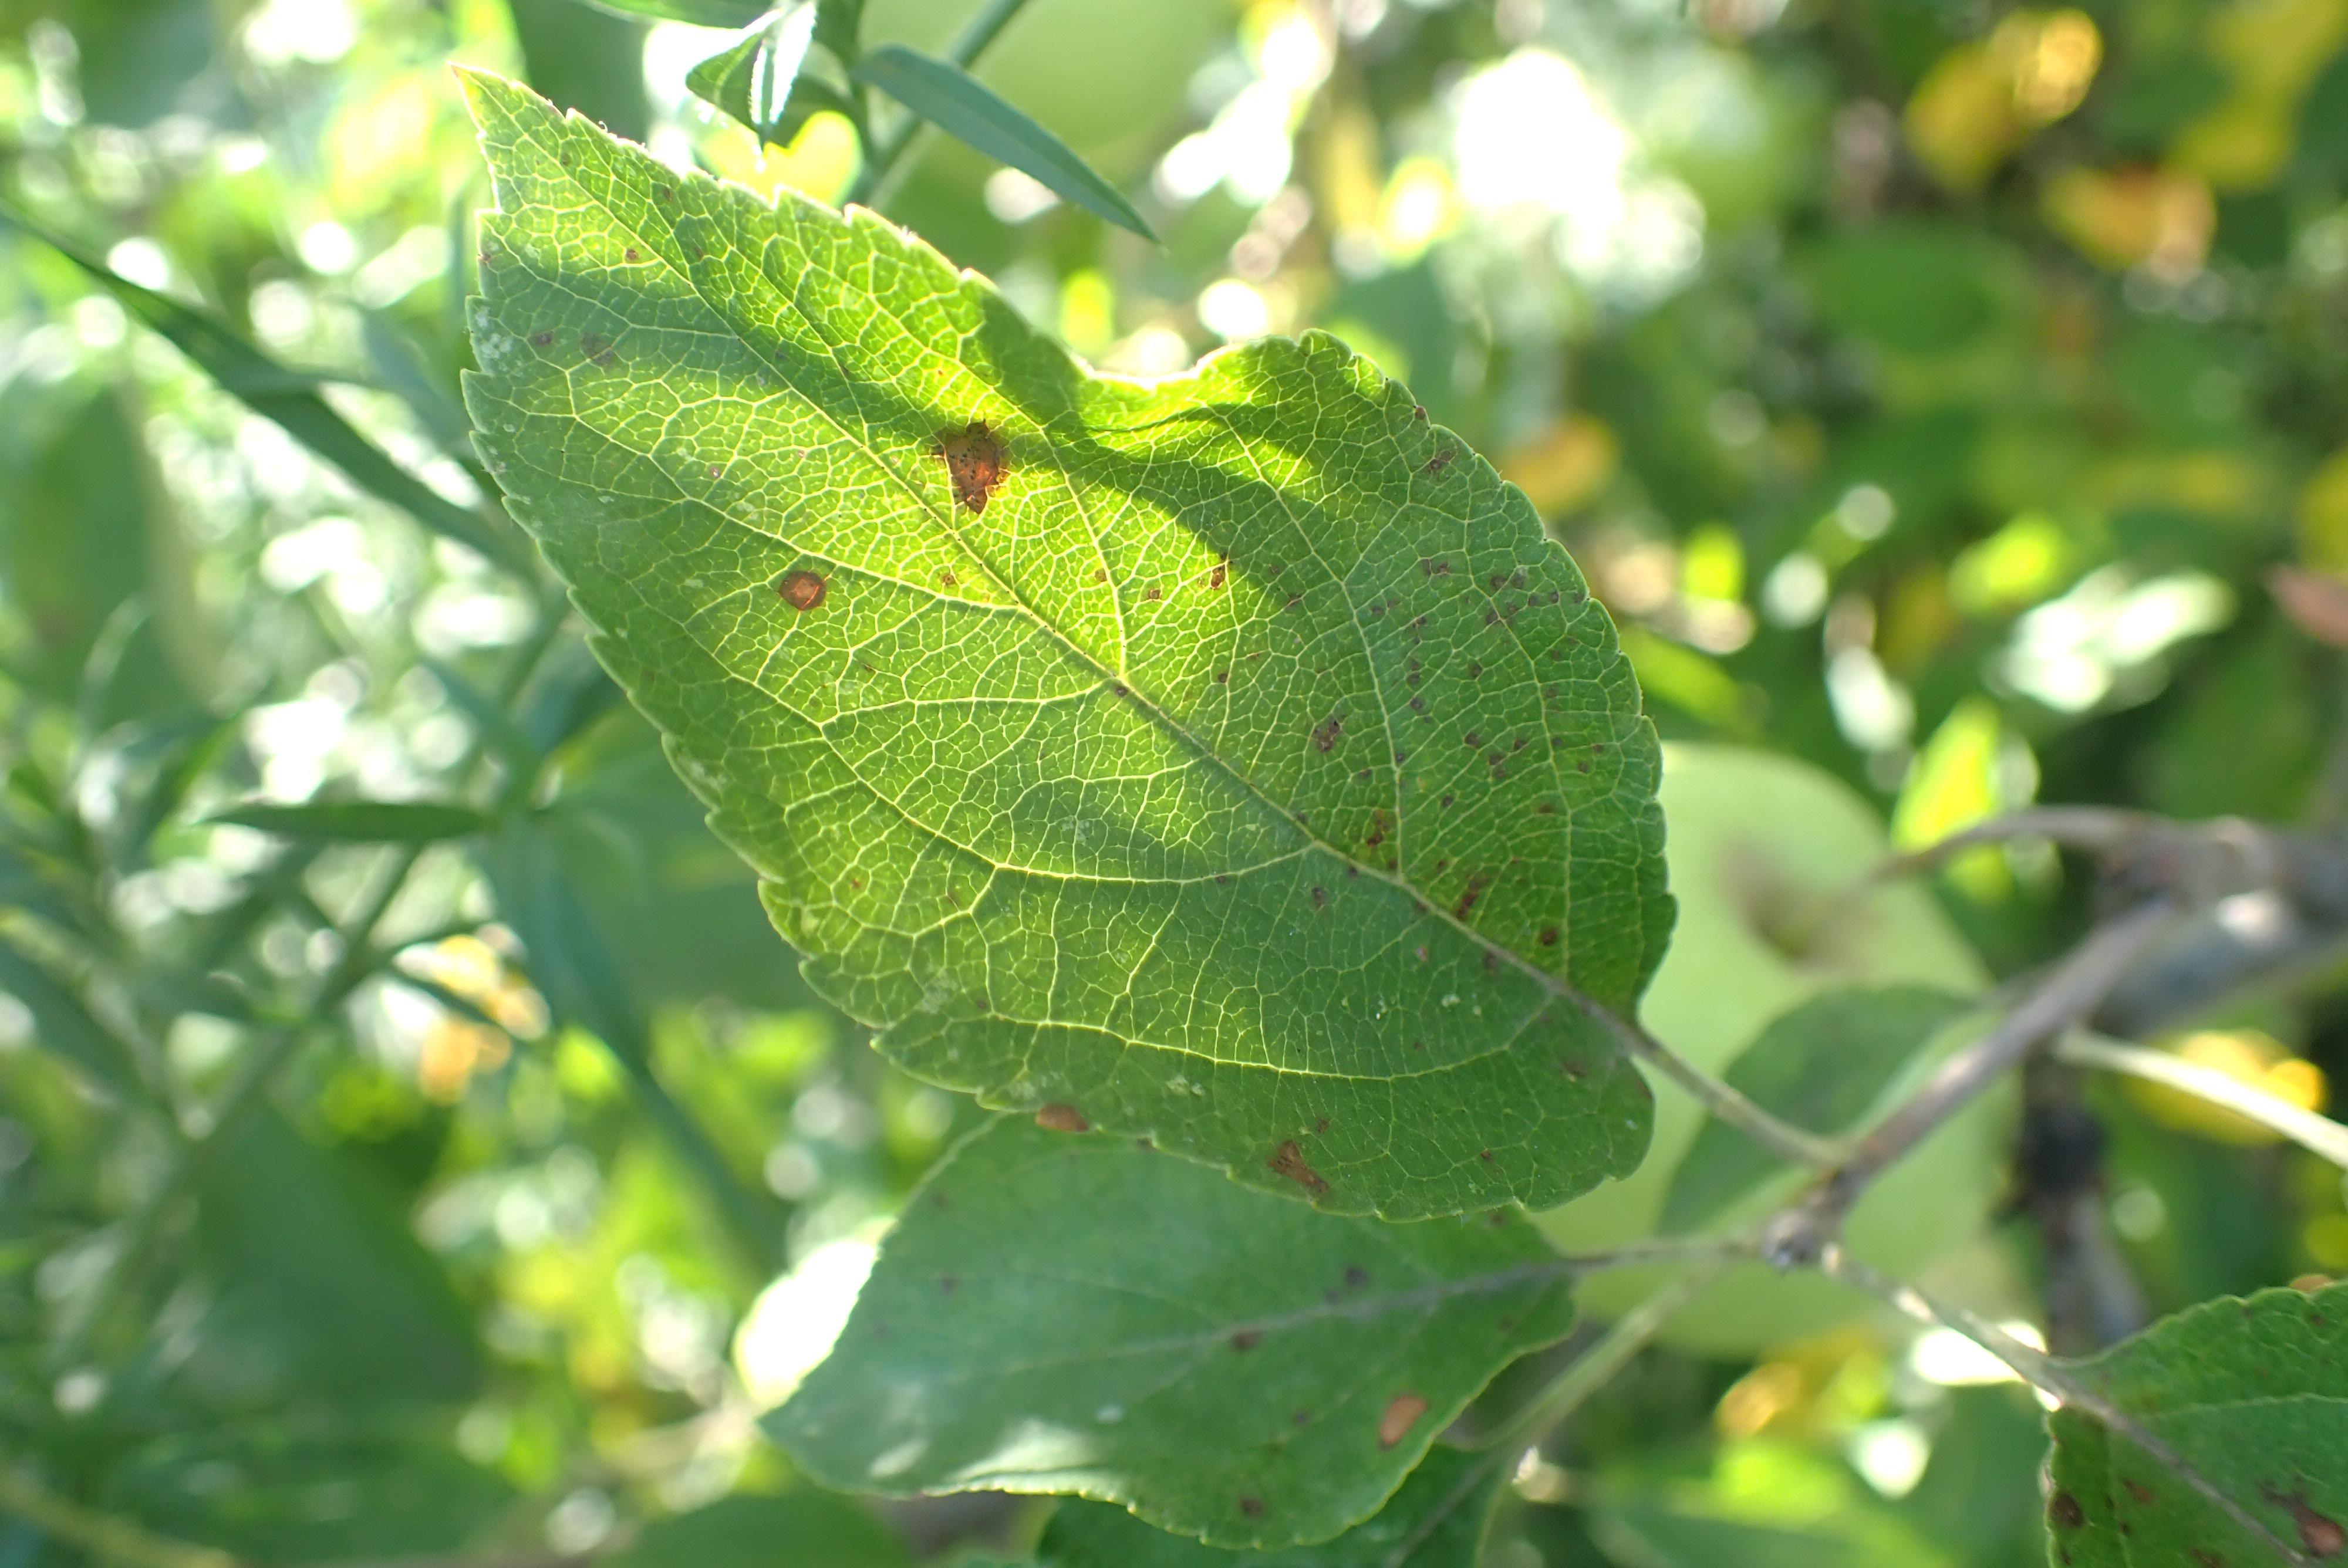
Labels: complex